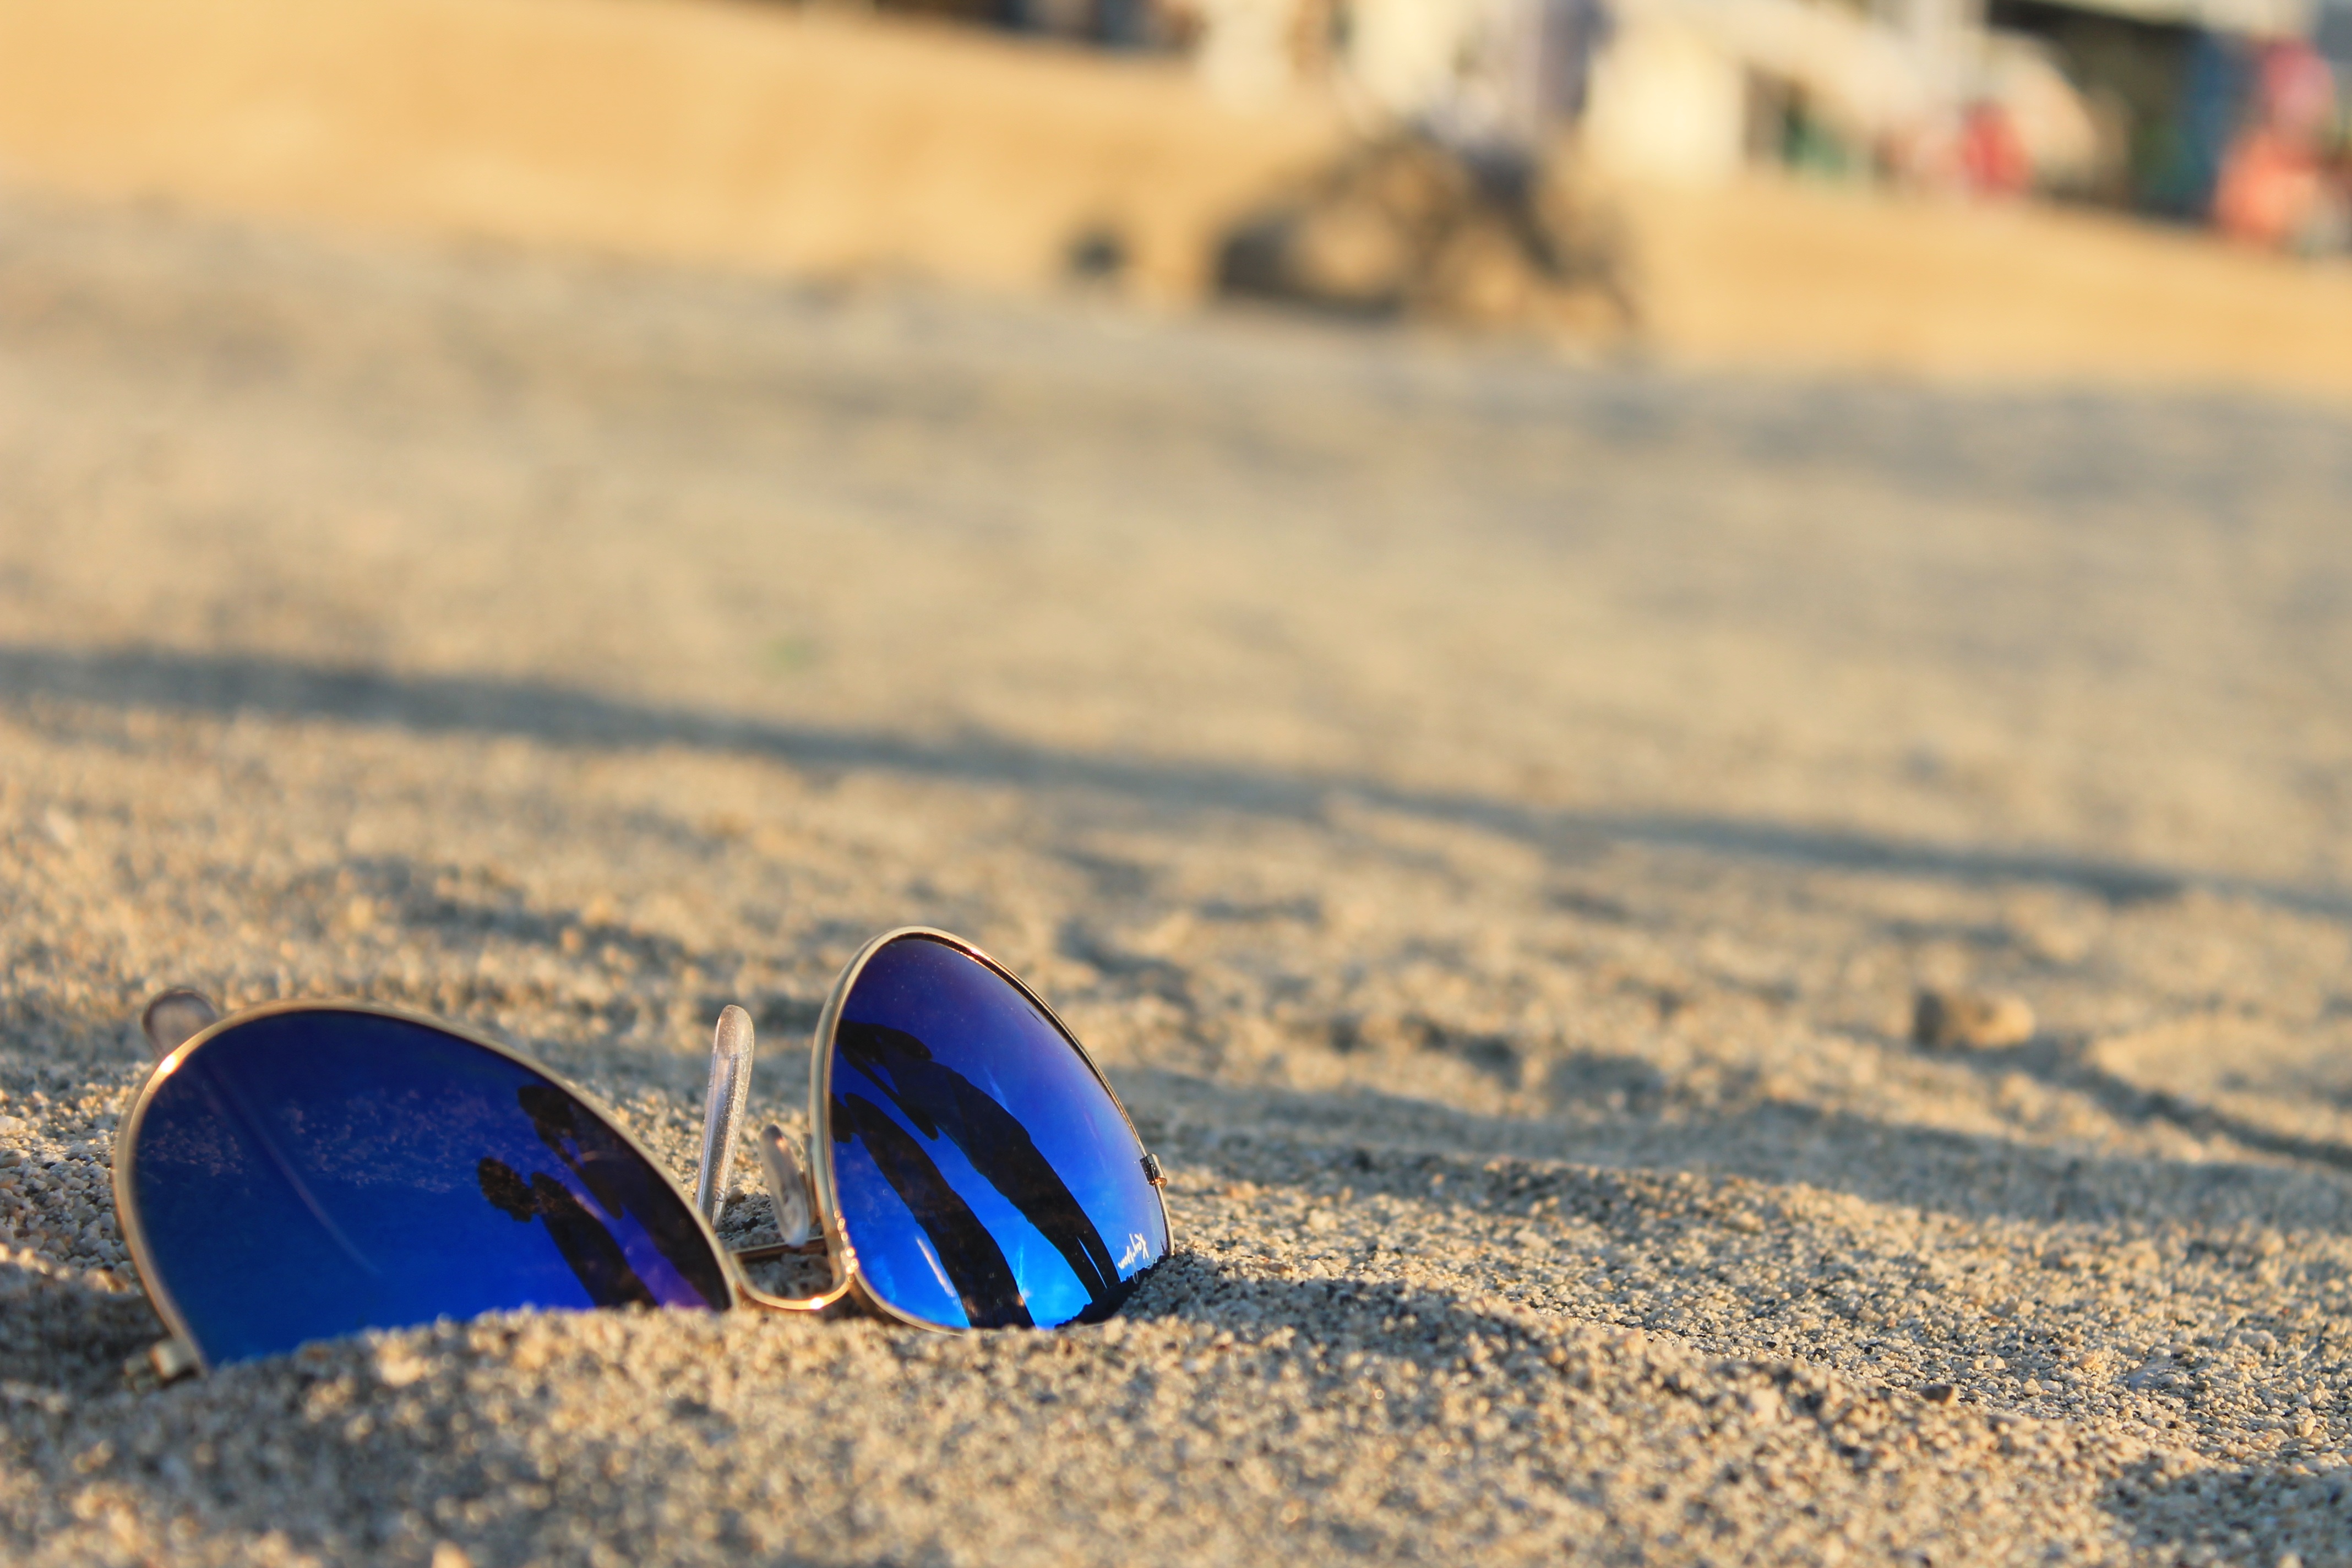
beach, sea, sand, light, sun, photography, summer, holiday, blue, material, sunglasses, atmosphere of earth